Strategic Defense Initiative

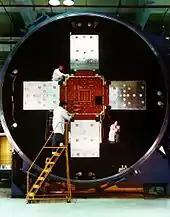
Technicians at the Naval Research Laboratory (NRL) work on the Low-Power Atmospheric Compensation Experiment (LACE) satellite.

The High Precision Tracking Experiment (HPTE), launched with the Space Shuttle Discovery on STS-51-G, was tested on June 21, 1985, when a Hawaii-based low-power laser successfully tracked the experiment and bounced the laser off of the HPTE mirror.